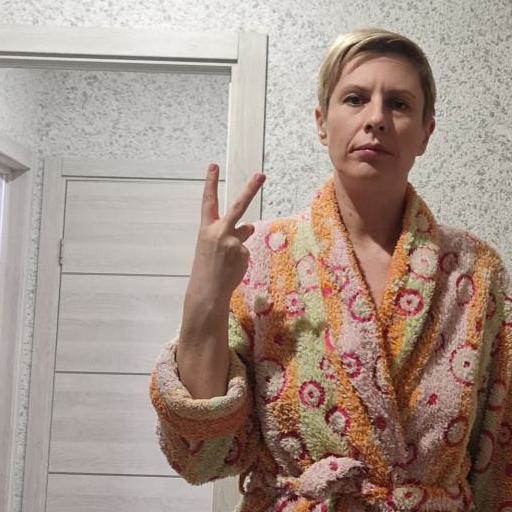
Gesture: peace_inverted